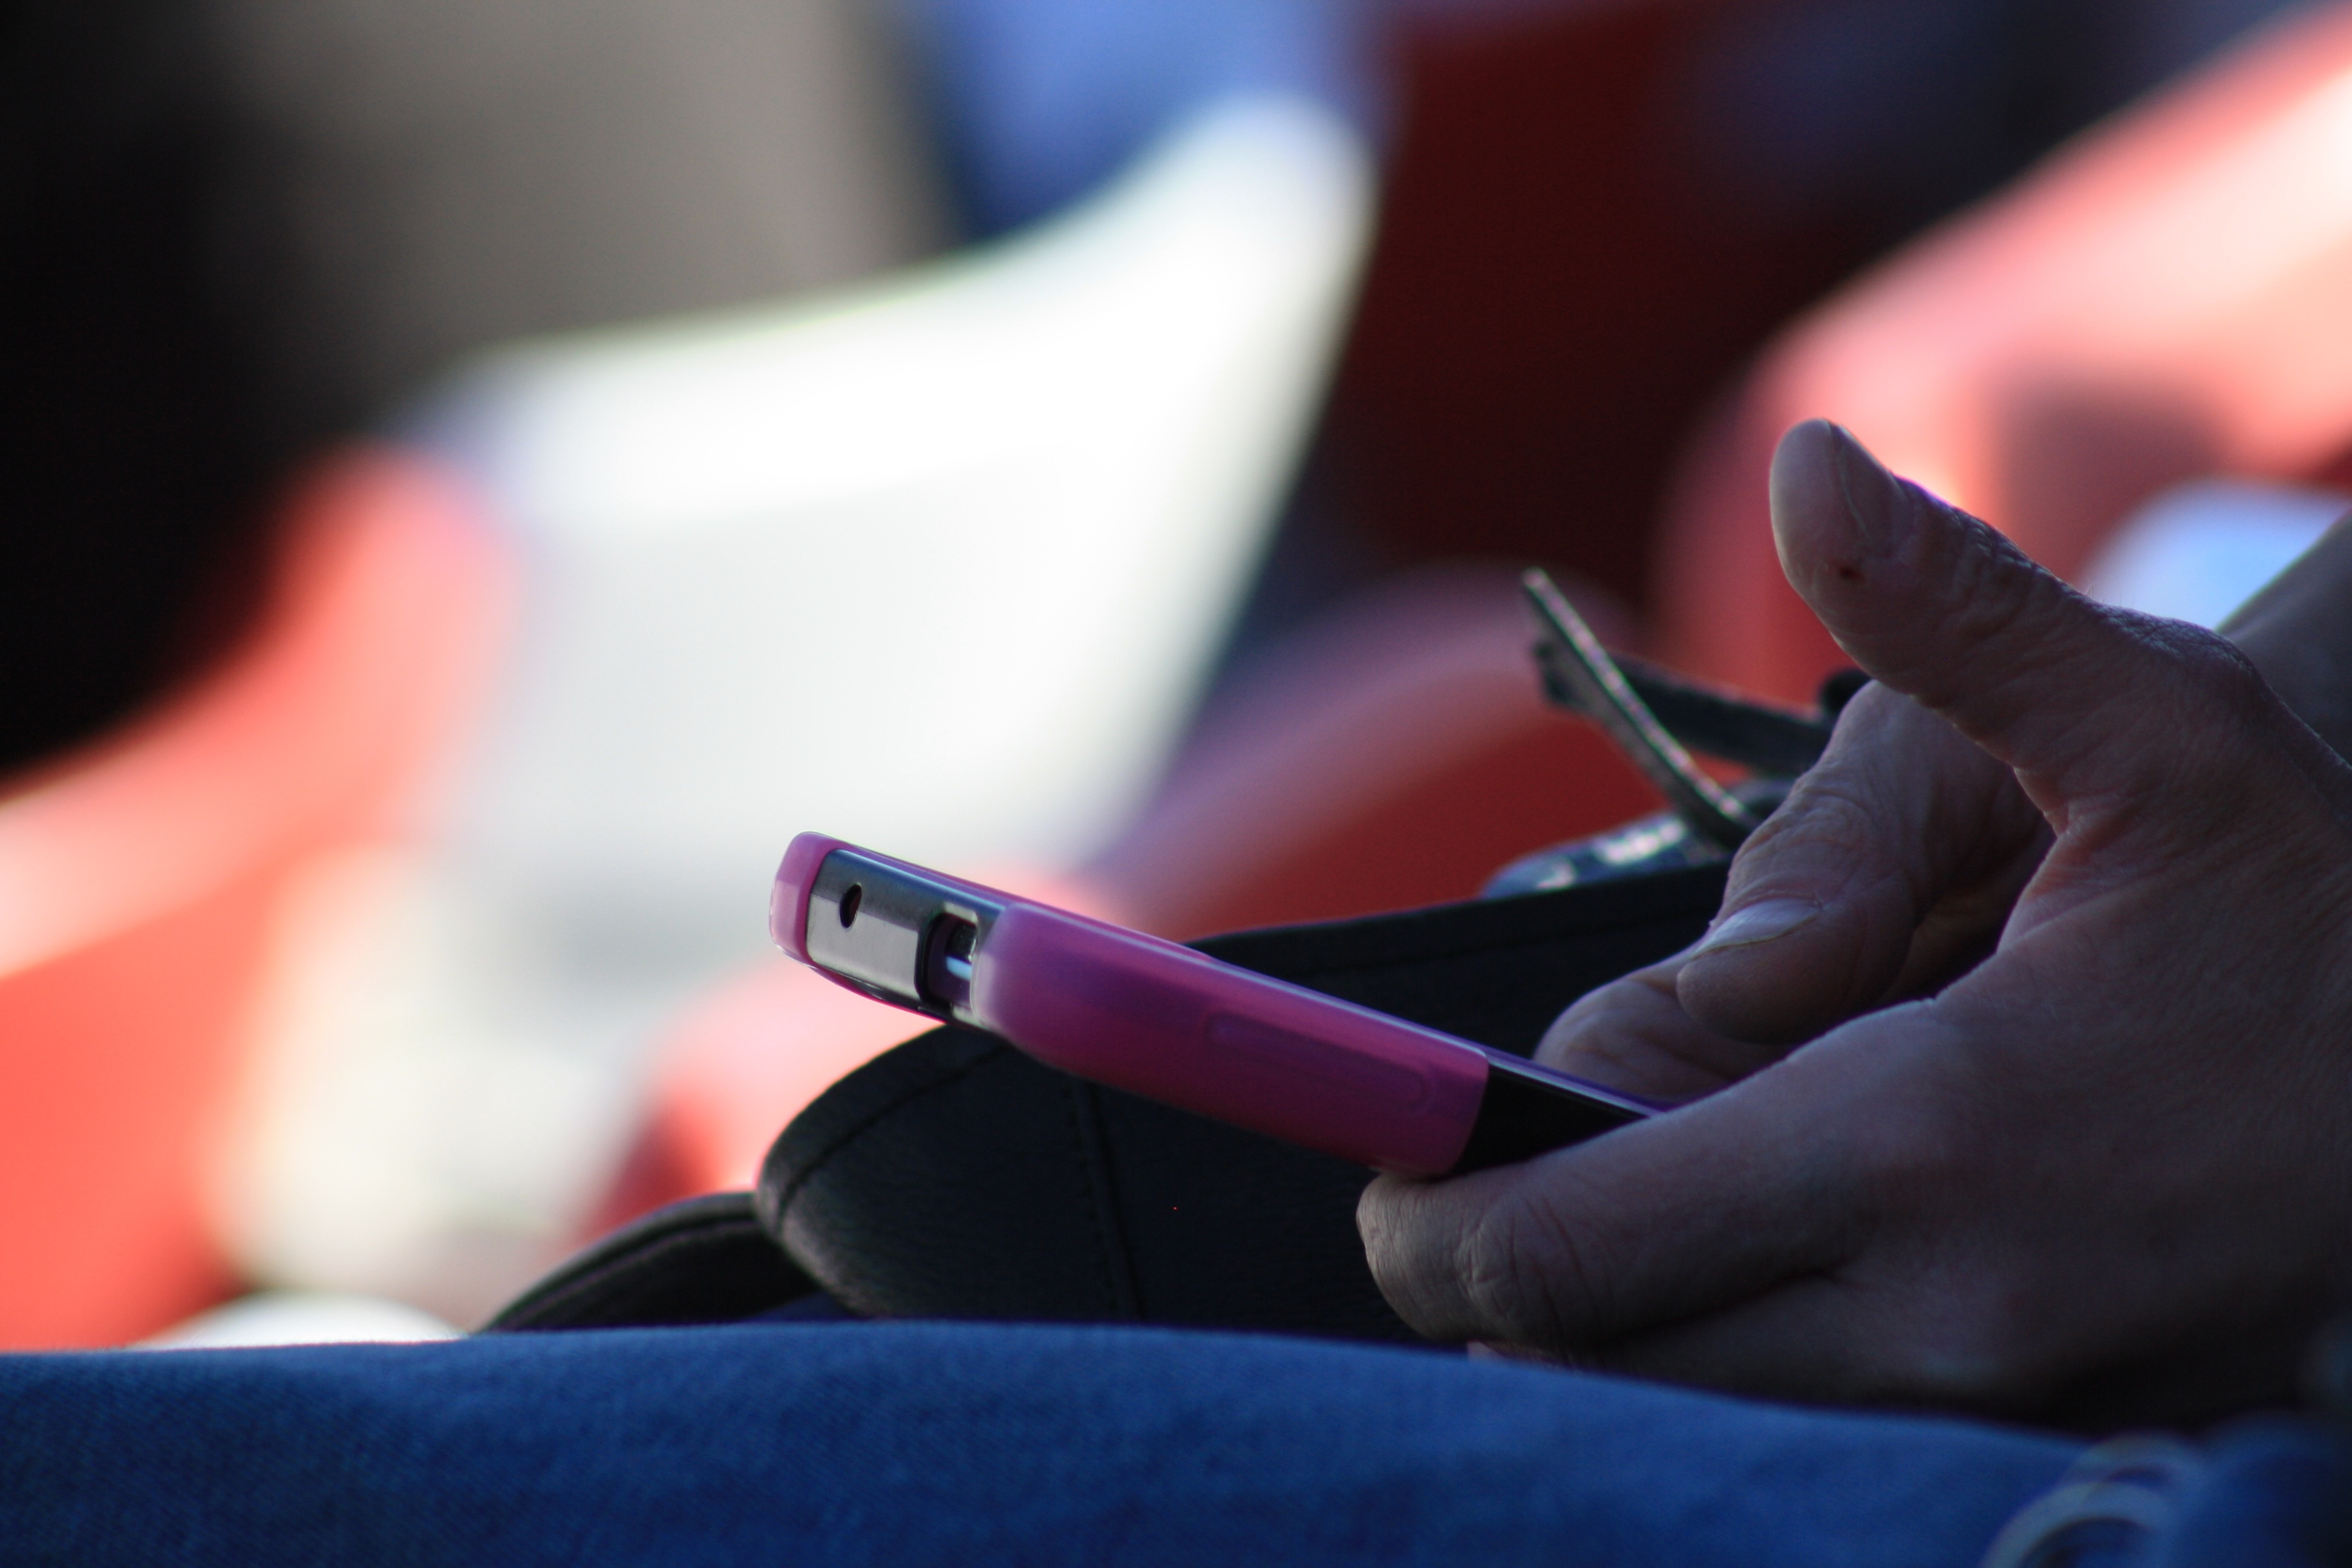
mobile, writing, hand, technology, finger, red, color, blue, close up, text, glasses, texting, cell